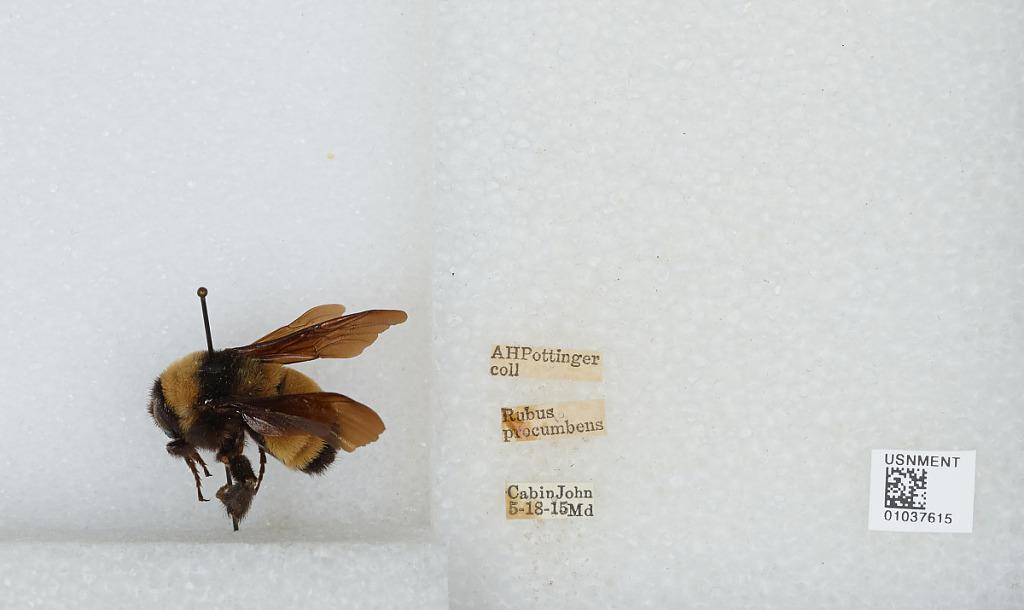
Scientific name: Bombus (Fervidobombus) pensylvanicus pensylvanicus (De Geer)
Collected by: A. Pottinger
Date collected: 1915-5-18
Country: United States
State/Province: Maryland
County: Montgomery
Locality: Cabin John
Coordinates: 38.975, -77.1592